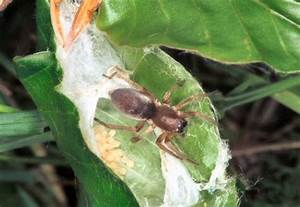
Label: ragno